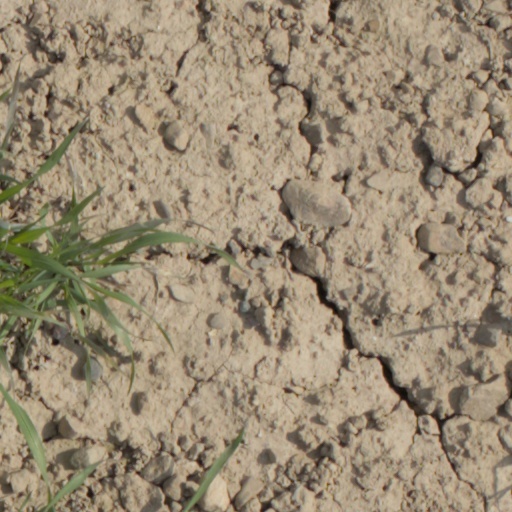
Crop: wheat